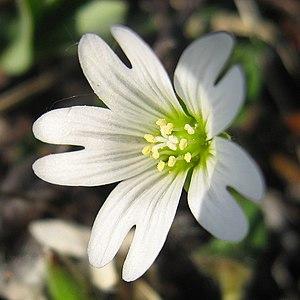
Cerastium arcticum est une espèce de céraiste de la famille des Caryophyllaceae que l'on trouve au nord de l'Écosse, en Norvège, à l'île de Spitzberg, au sud du Groenland, à l'île de Baffin, en Islande et dans le Labrador.